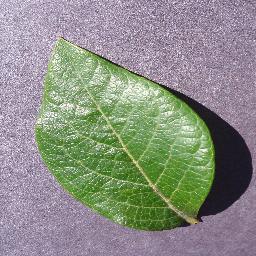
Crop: blueberry
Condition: healthy